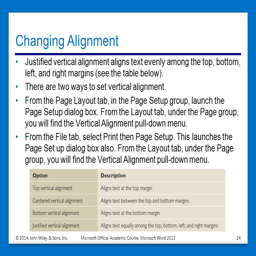
changing alignment justified vertical alignment aligns text evenly among the top , bottom , left , and right margins .